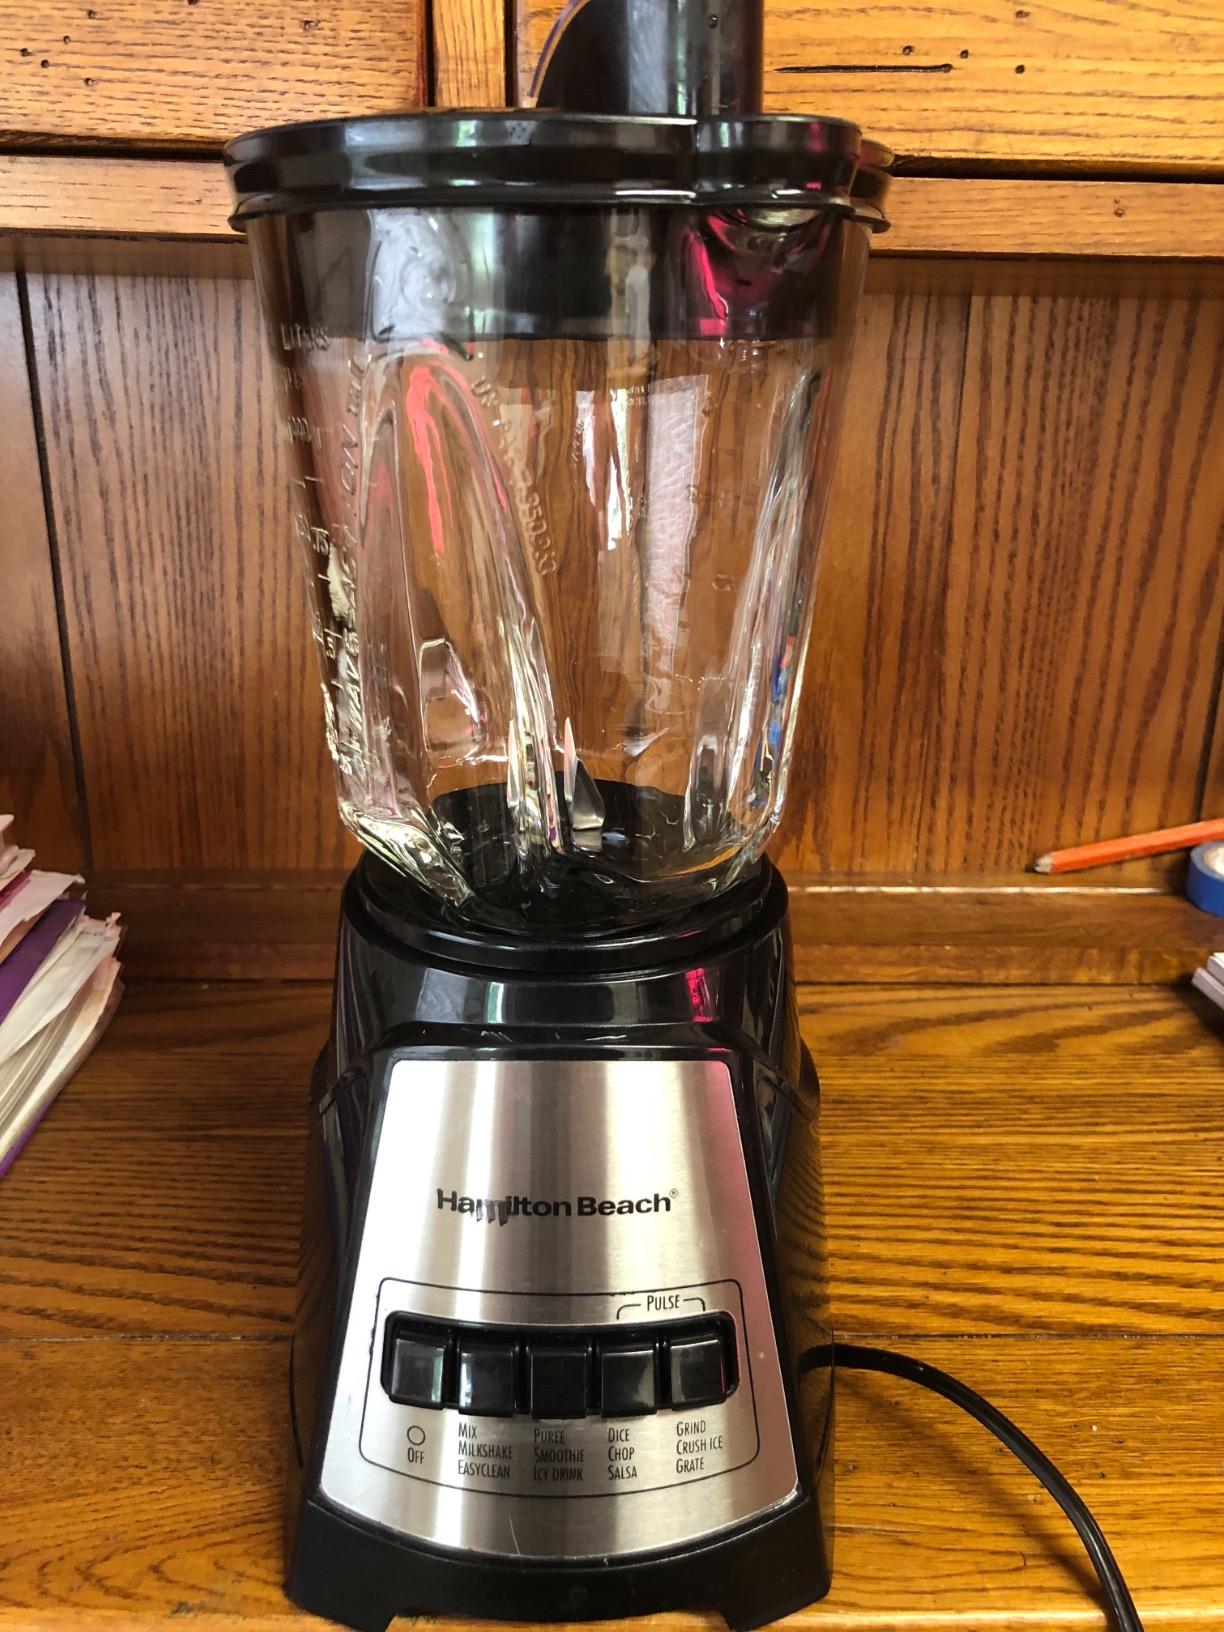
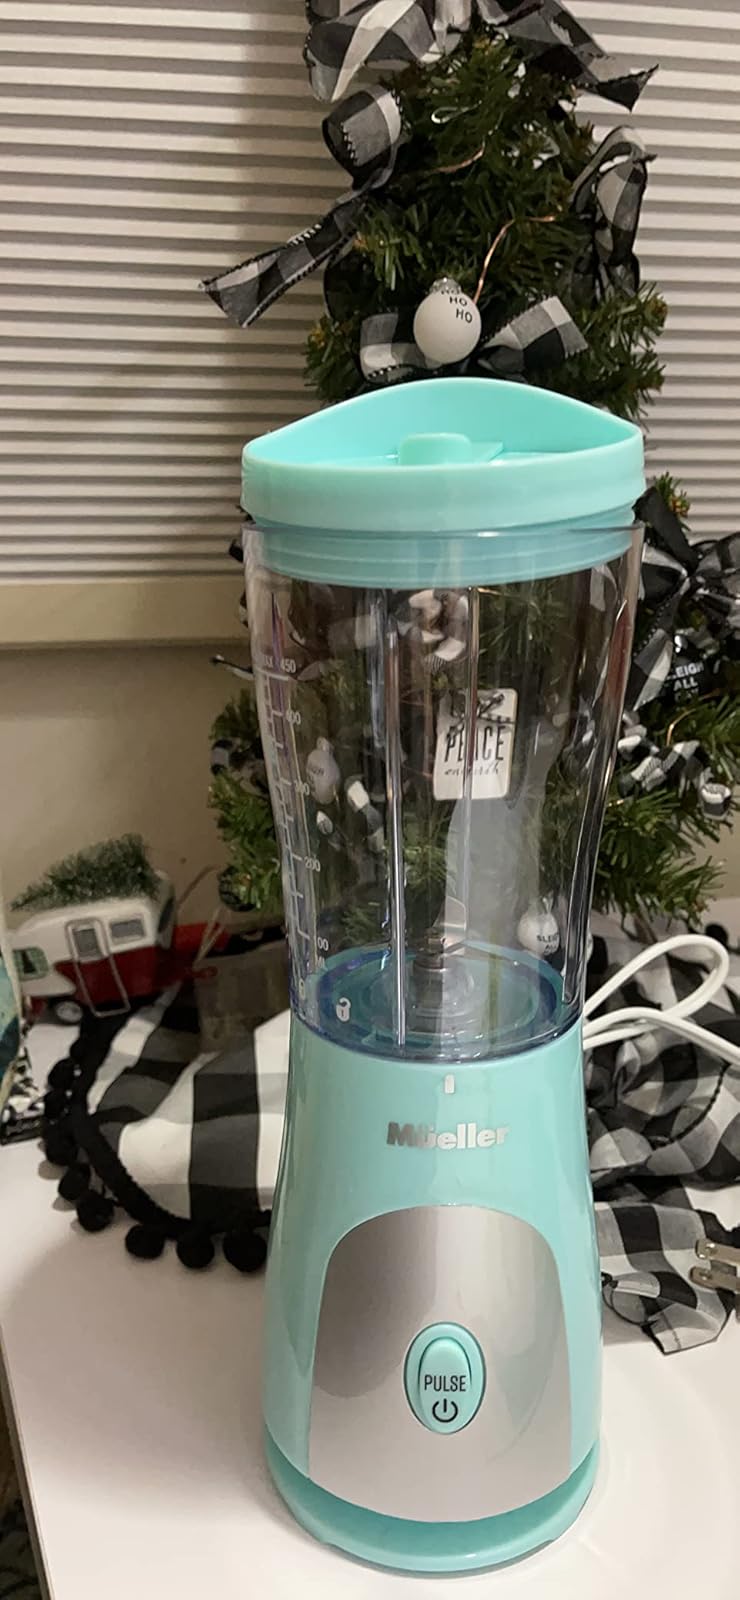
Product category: items_blender
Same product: no